Gmina Radowo Małe

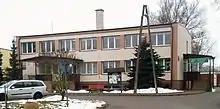
Commune office

Gmina Radowo Małe is a rural gmina (administrative district) in Łobez County, West Pomeranian Voivodeship, in north-western Poland. Its seat is the village of Radowo Małe, which lies approximately west of Łobez and north-east of the regional capital Szczecin.